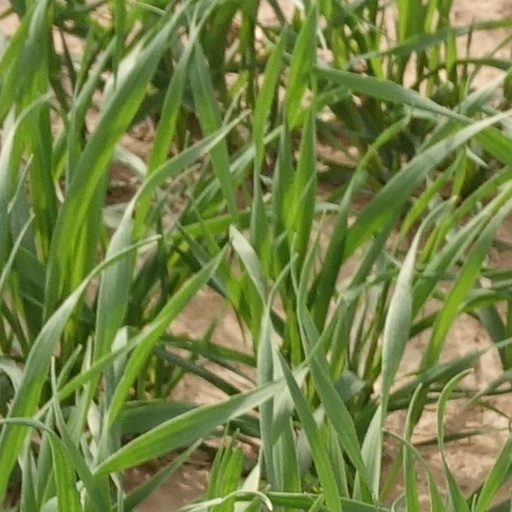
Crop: wheat